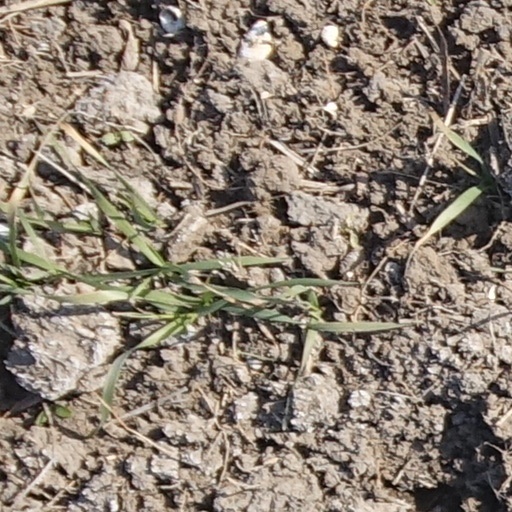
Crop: wheat